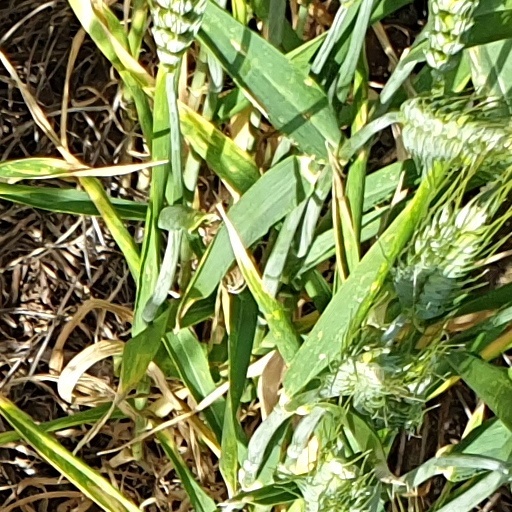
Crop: wheat